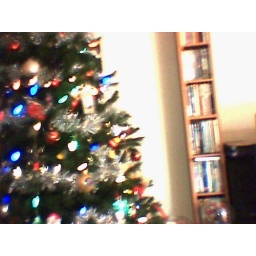
Our Christmas tree and DVD shelf in the living room